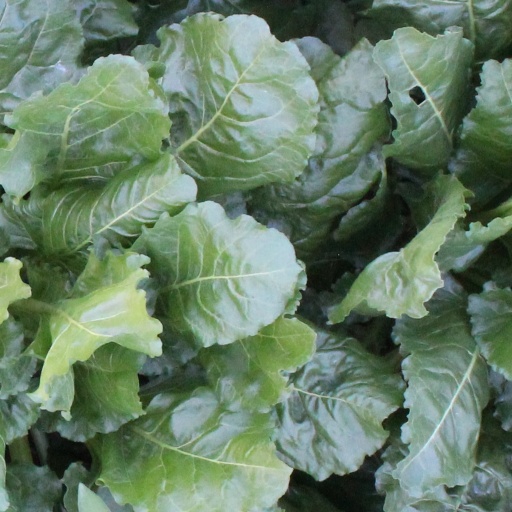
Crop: sugar beet